Karukan
Also known as:
fa - Persian: کاروکان
fr - French: Karukan
ja - Japanese: 軽羹
ru - Russian: Карукан
th - Thai: คารูกัง
uk - Ukrainian: Карукан
Category: rice (rice cake)
Cuisine: Japanese
Associated cuisines: Japanese
Area: Kyushu
Countries: Japan
Region: Eastern Asia

The dish is a traditional confection in the form of a long block.

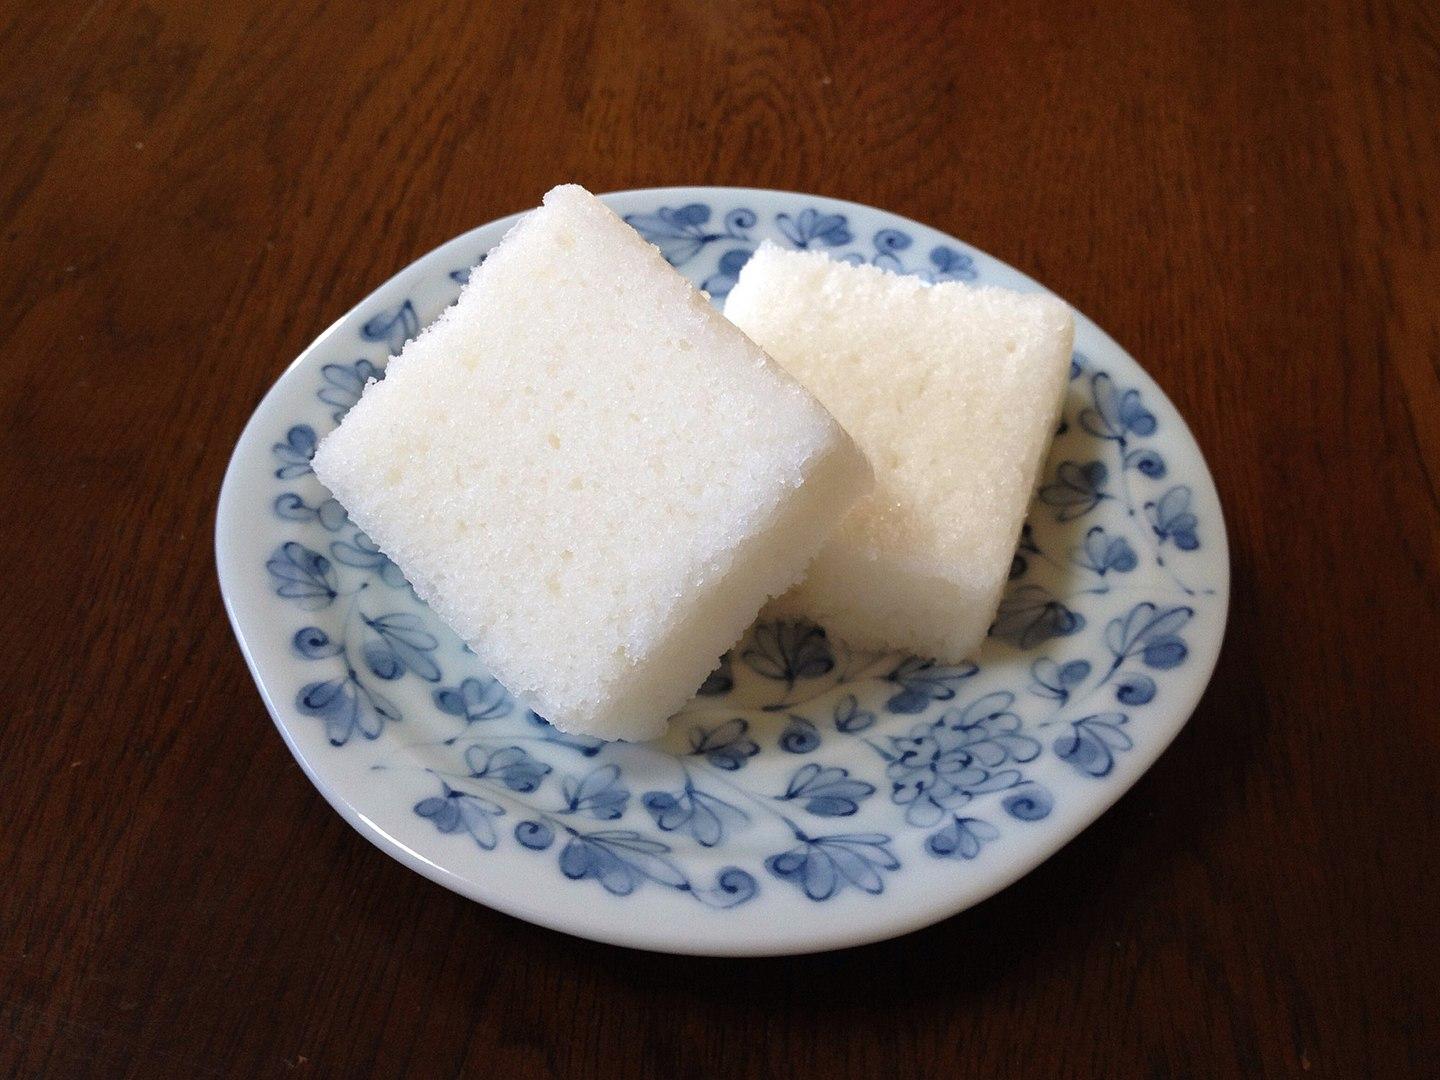
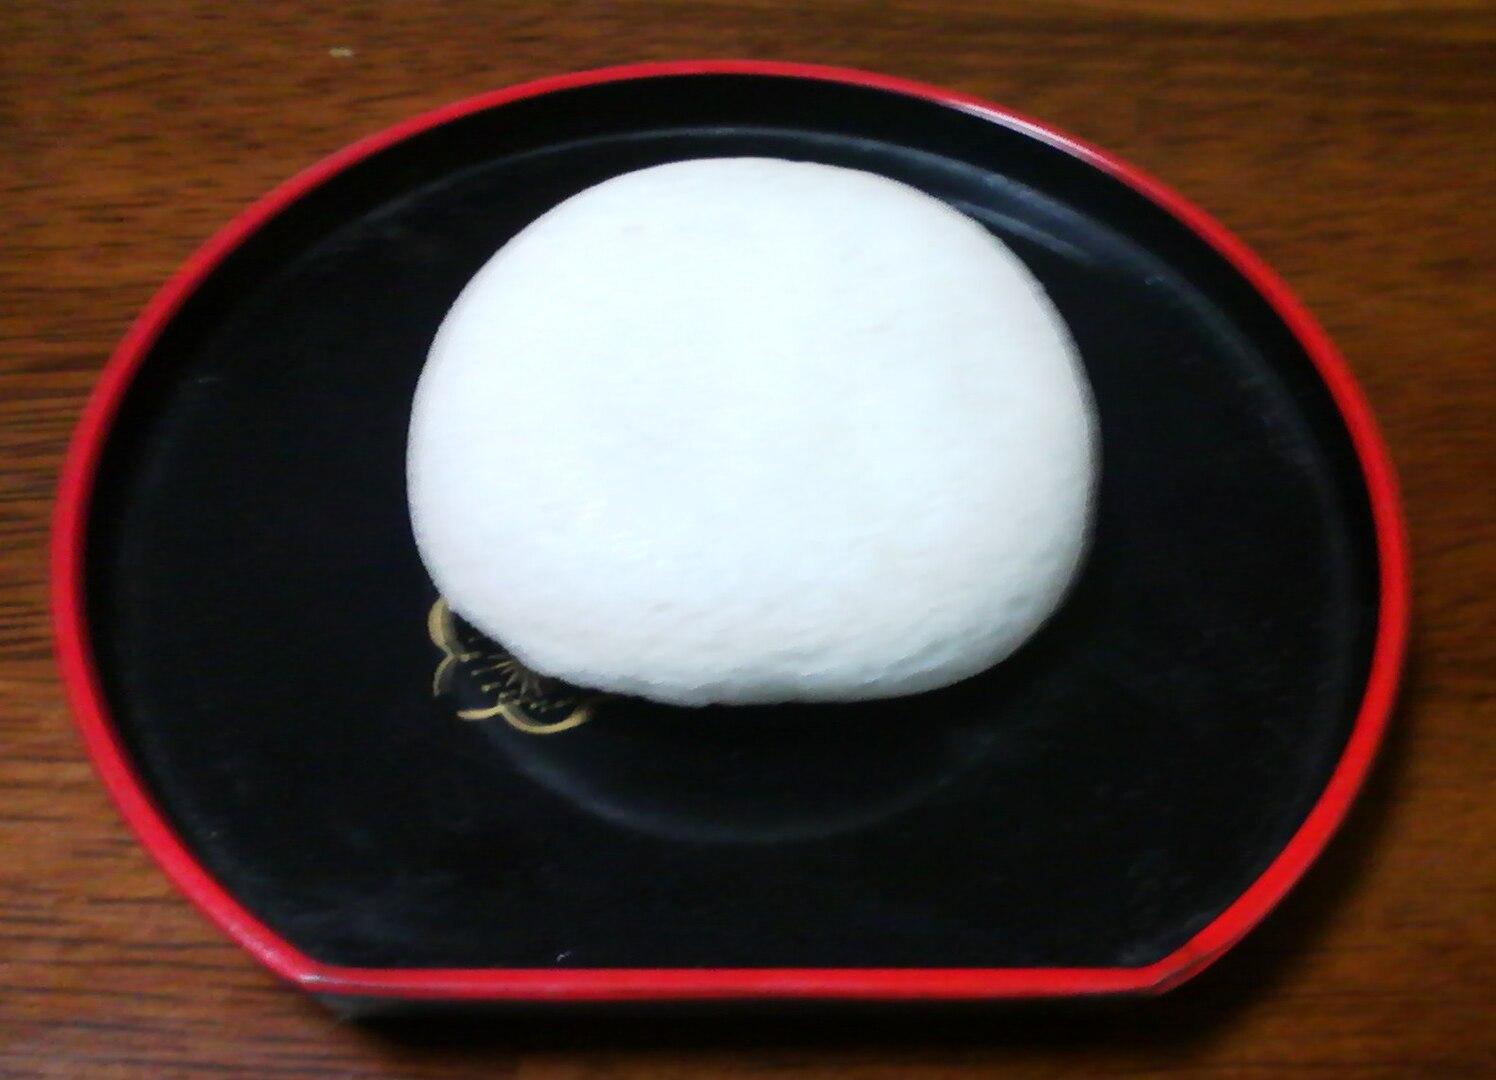